Glycerol dialkyl glycerol tetraether

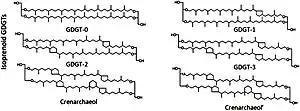
Chemical structures of representative isoprenoid GDGTs

The chemical nature of GDGTs is succinctly described by its name: they consist of two glycerol molecules connected via two alkyl chains, being held together at four ether linkages. In the living microbe, they are attached to two phosphate head groups that allow them to work as membrane phospholipids. Compared to the typical lipid bilayer in eukaryotes and most bacteria, GDGT-diphosphates differ by having two headgroups, which allow one molecule to do the job of two typical phospholipids (allowing monolayers in water) and resist heat better. They are also connected by ether, instead of ester, bonds.